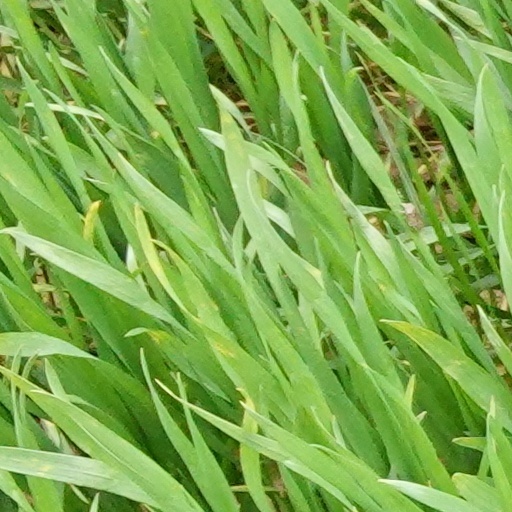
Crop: wheat